Yancy Derringer

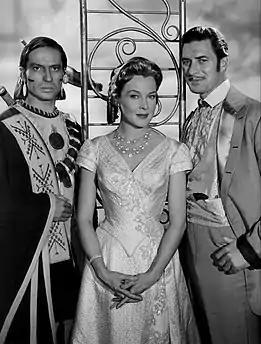
X Brands, Frances Bergen and Jock Mahoney in 1959.

Yancy Derringer is an American action/adventure series that was broadcast on CBS from October 2, 1958, to June 4, 1959, with Jock Mahoney in the title role. It was broadcast from 8:30 to 9 p.m. Eastern Time on Thursdays.